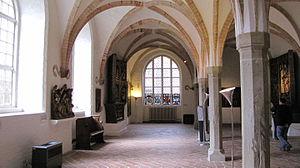
Le Museumsquartier Sainte-Anne de Lübeck se situe à Lübeck en Allemagne, dans une ancienne abbaye de religieuses de l'Ordre de Saint-Augustin, qui se trouve à côté de l'église Saint-Gilles.